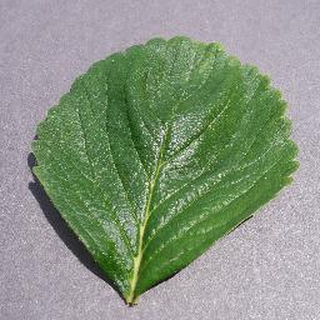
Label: healthy_strawberry